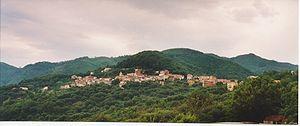
San Mauro la Bruca est une commune italienne de la province de Salerne dans la région Campanie en Italie.
Le parc national du Cilento et du Val de Diano est un parc national italien situé dans la province de Salerne en Campanie.